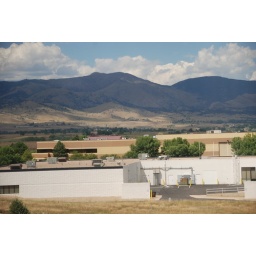
Looking out of a north window of my office building in Gunbarrel, a developed area in Boulder County, Colorado.